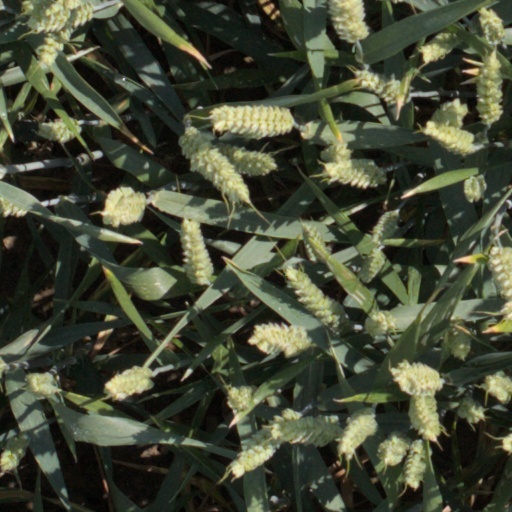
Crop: wheat